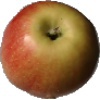
Label: Apple Red 2